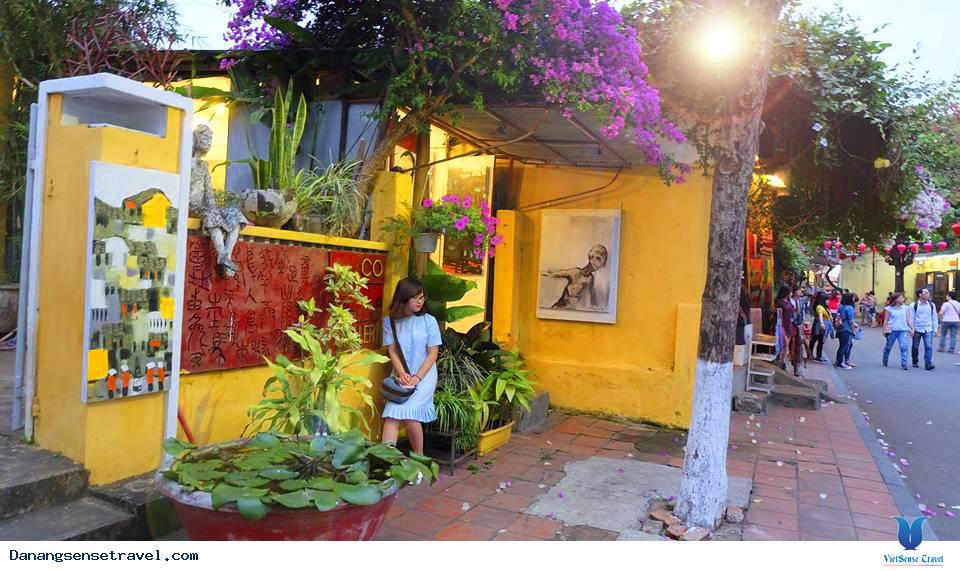
ở phía sau lưng cô gái là một bức tường có treo một bức tranh